Amr Salama

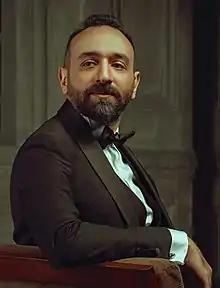

Amr Salama (born 22 November 1982) is an Egyptian film director, blogger, screenwriter, and author.